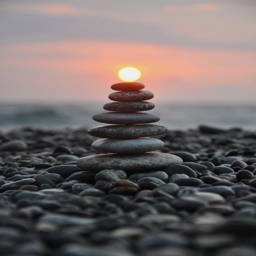
sunset on a pebble beach